Vadym Kolesnik

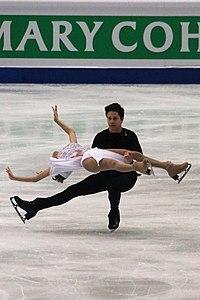
Nguyen and Kolesnik at the 2019–20 Junior Grand Prix Final

They finished only sixth at the national championships, but were notified while driving home that national champions Chock/Bates had withdrawn from the Four Continents Championships due to illness, and they were to fly to Shanghai the following morning. They were fourth in both segments of the competition, coming fourth overall, 1.07 points back of bronze medalists Carreira/Ponomarenko. Zingas called the event "a great bonus."